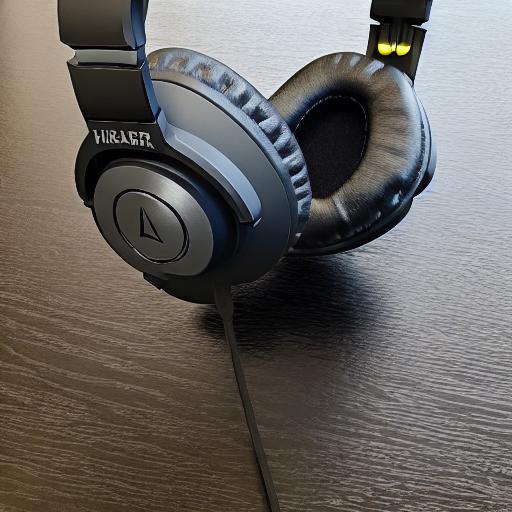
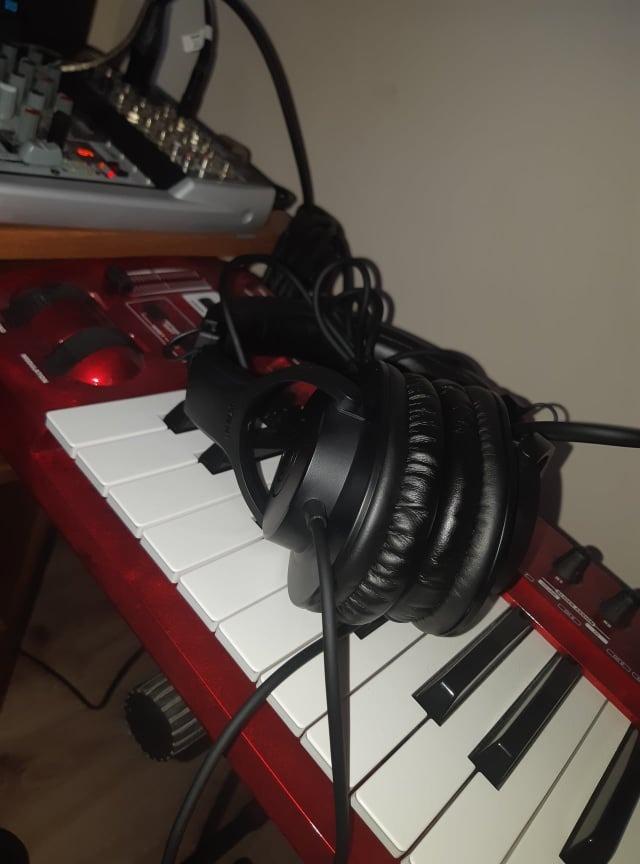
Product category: headphones
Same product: no